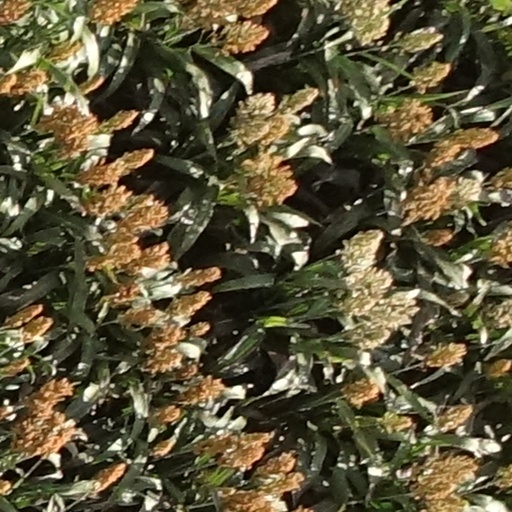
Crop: sorghum